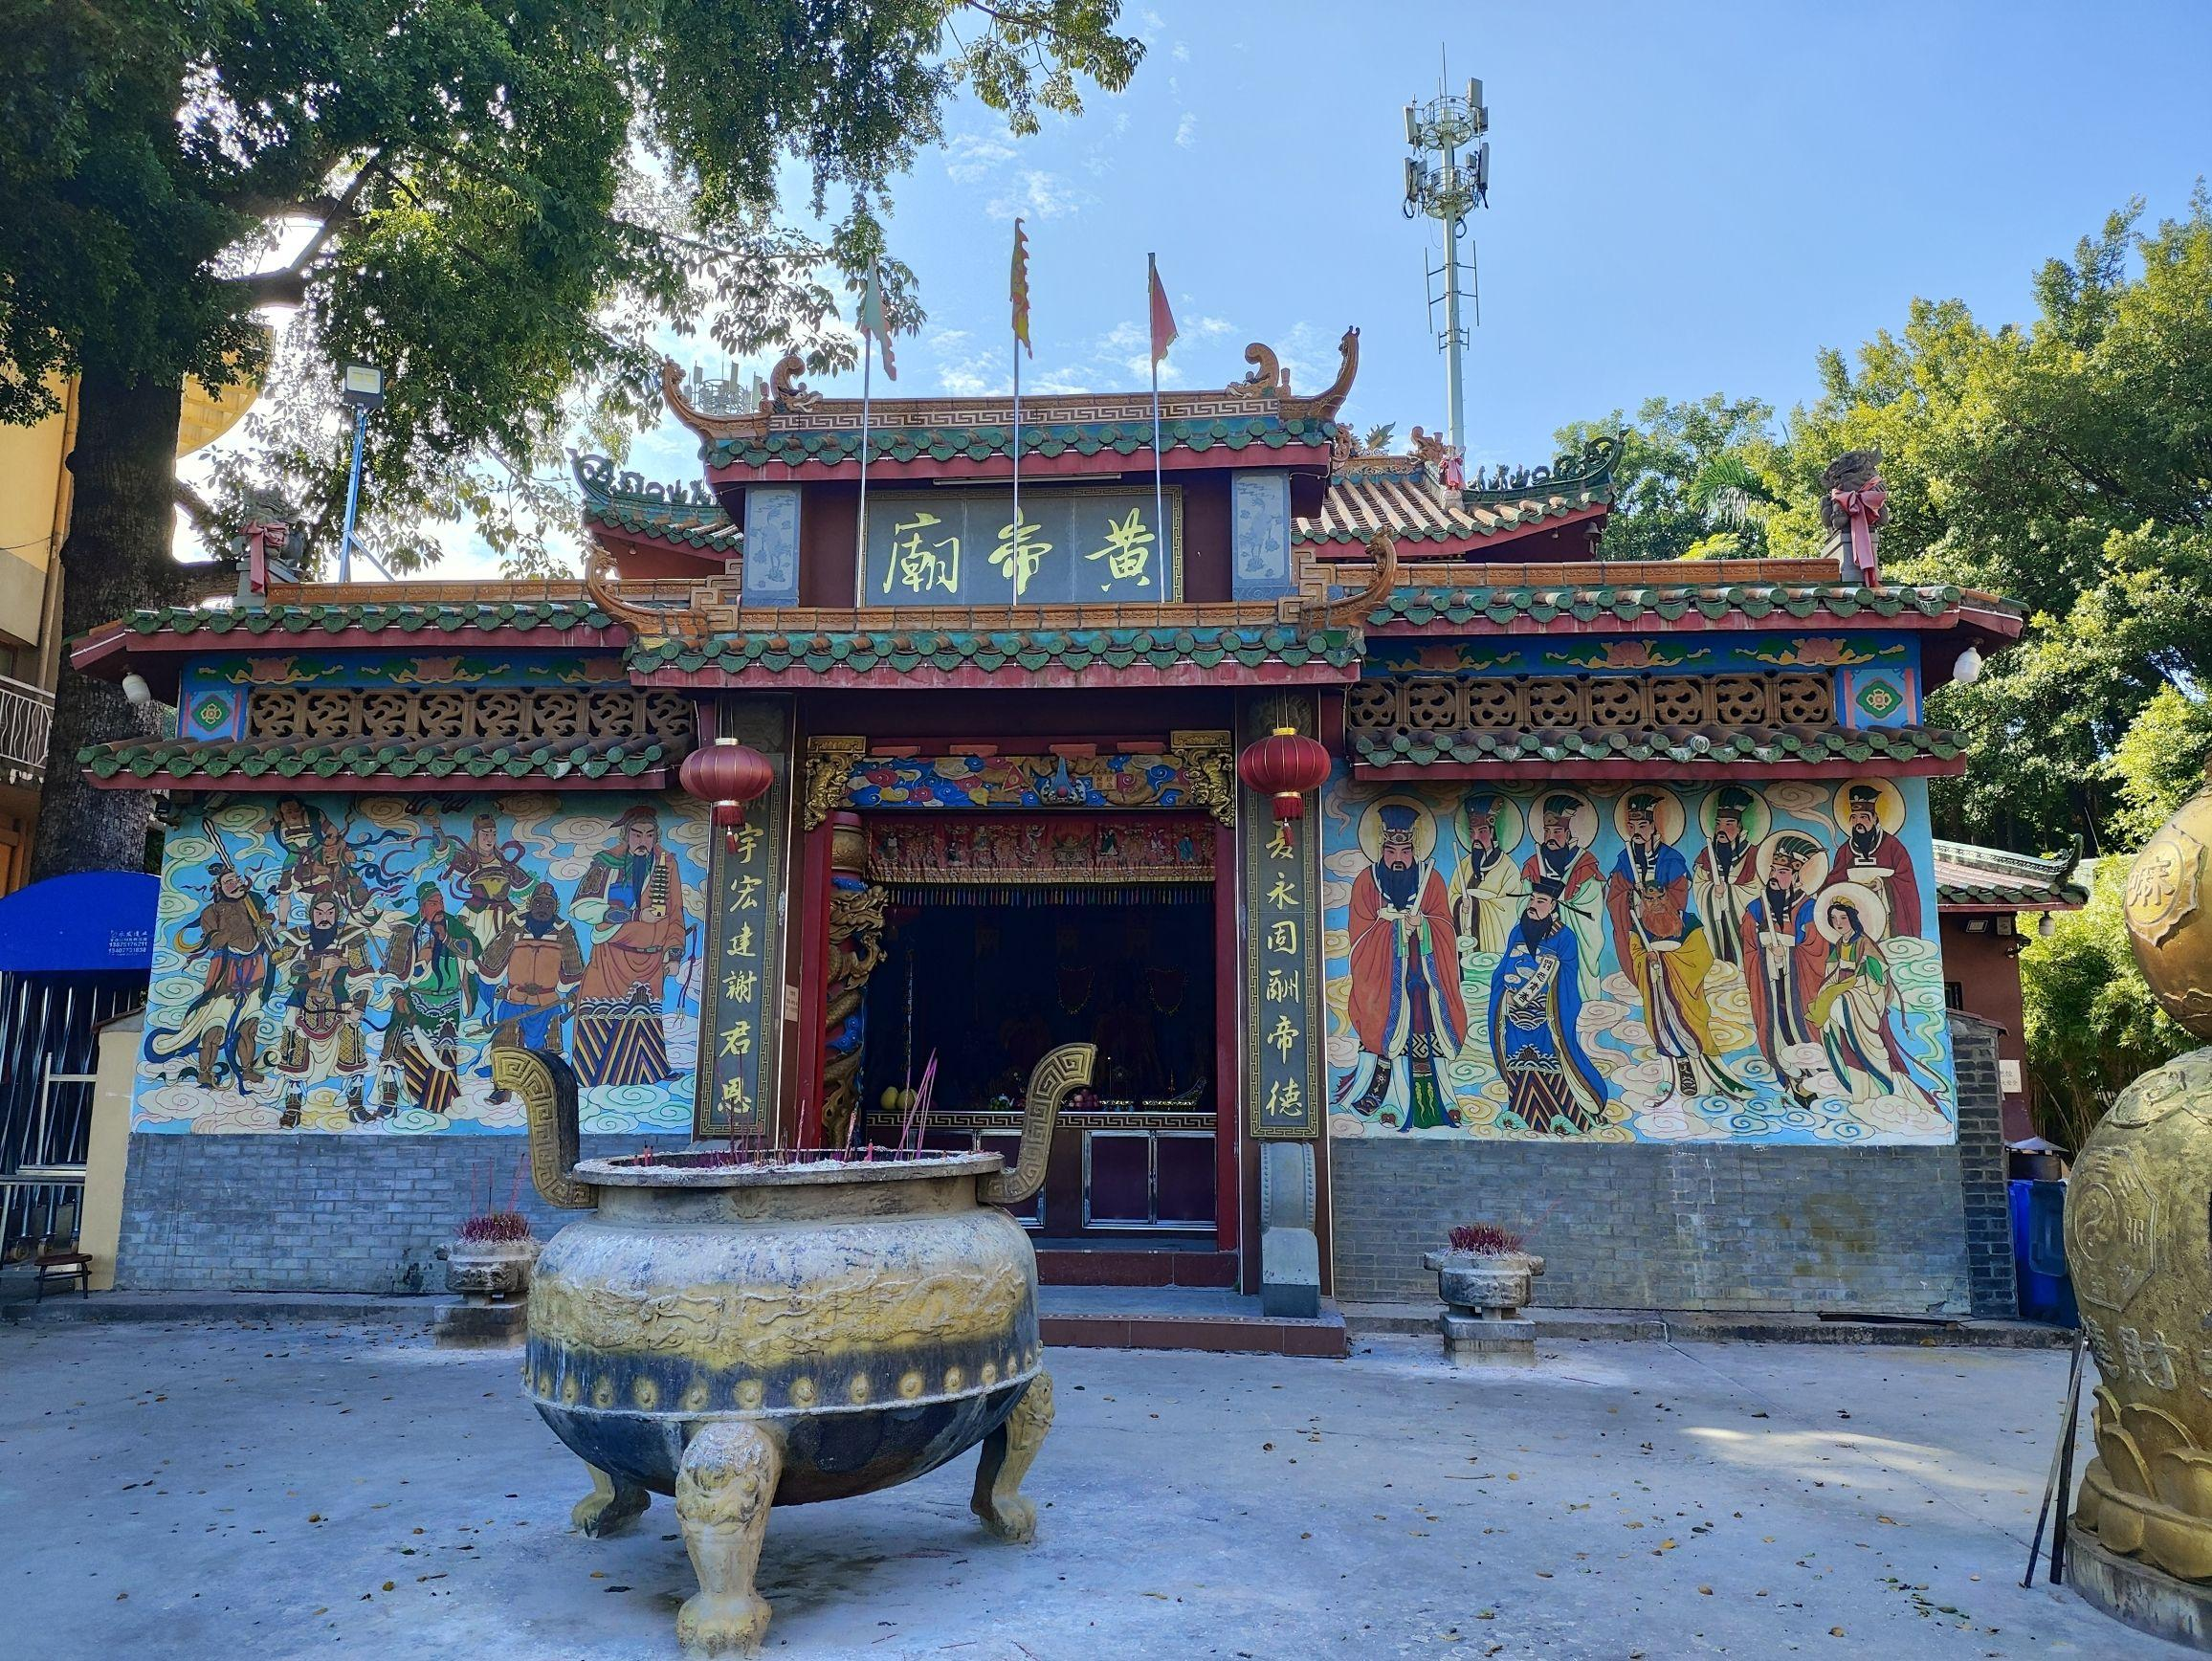
地标名称：黄帝庙
所在城市：南宁市·江南区